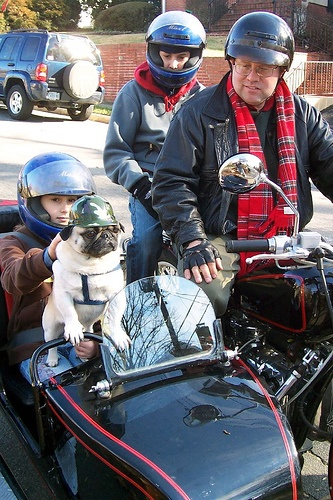
A pug is wearing a hat and riding in a sidecar.
A man driving a motorcycle with a side car filled with a woman and a small pug.
A man and his son on a motorcycle look at the other son with a pug dog, who are sitting in the sidecar.
A man that is sitting on a motorcycle.
Some people on a motorcycle with a side car with a kid and dog.